Six Steeds of Zhao Mausoleum

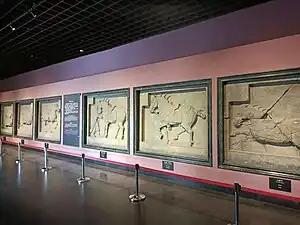
The Six Steeds of Zhao Mausoleum at Xi'an Beilin Museum

The Six Steeds of Zhao Mausoleum are six Tang (618–907) Chinese stone reliefs of horses (1.7m x 2.0m each) which were located in the Zhao Mausoleum, Shaanxi, China. Zhao Mausoleum is the mausoleum of Emperor Taizong of Tang (r. 626–649).